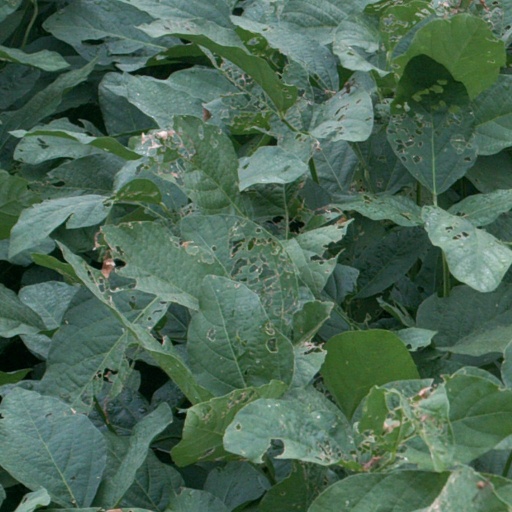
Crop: soybean